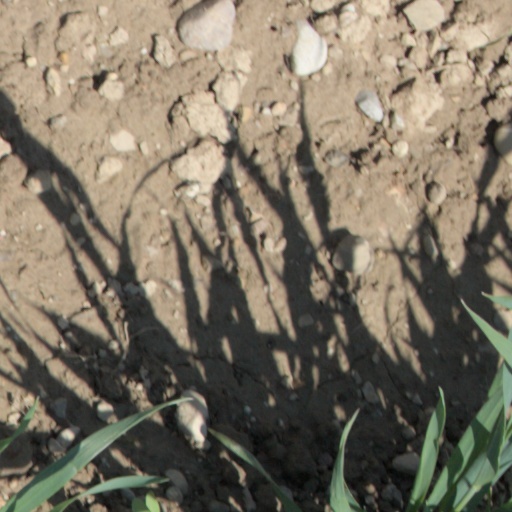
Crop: wheat